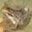
Label: frog